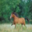
Label: horse